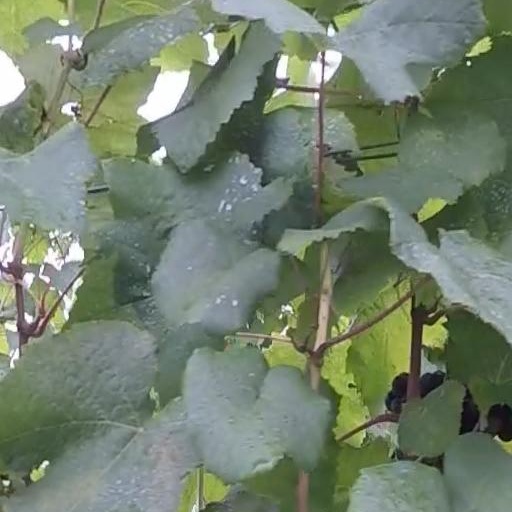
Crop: grape